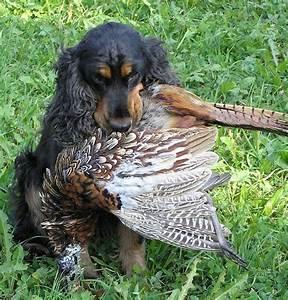
dog